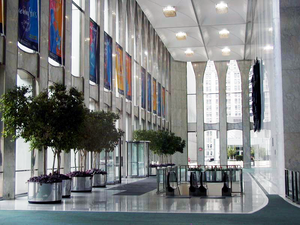
World Trade Center / Komplekset / Tvillingetårnene
Lobbyen i tårn 1
World Trade Center var et kæmpe forretningscenter og bygningskompleks i Lower Manhattan, New York, bestående af syv bygninger. Mest kendte var de to 110-etagers høje tvillingetårne, der blev opført i perioden 1966-73, med en højde på hhv. 415 og 417 meter. Ved opførelsen var tårnene de højeste i verden, indtil de i 1974 blev overgået af det 442 meter høje Sears Tower i Chicago. Komplekset blev ødelagt under de koordinerede terroraktioner på USA den 11. september 2001, da Al-Qaeda-tilknyttede terrorister kaprede de to passagerfly: American Airlines Flight 11 og United Airlines Flight 175, og styrede dem direkte ind i de to tvillingetårne, hvilket fik begge tårne til at kollapse på mindre end to timer.